Answer in natural language. Which point is closer to the camera taking this photo, point B  or point C? Choose between the following options: B or C
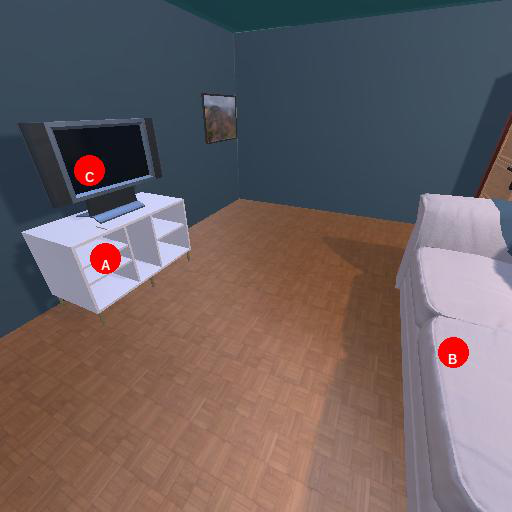
<answer>B</answer>